Homestead strike

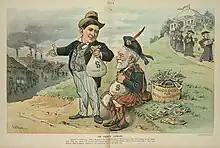
"Puck" illustration in which Schwab asks Carnegie whether it might be wiser to use the wealth from industry to benefit the worker rather than donate it to institutions for the privileged few.

Support for the strikers evaporated. The AFL refused to call for a boycott of Carnegie products in September 1892. Wholesale crossing of the picket line occurred, first among Eastern European immigrants and then among all workers. The strike had collapsed so much that the state militia pulled out on October 13, ending the 95-day occupation. The AA was nearly bankrupted by the job action. Weekly union relief for a member averaged $6.25 but totaled a staggering $10,000 per week when including 1,600 strikers. With only 192 out of more than 3,800 strikers in attendance, the Homestead chapter of the AA voted, 101 to 91, to return to work on November 20, 1892.